Dubna 48K

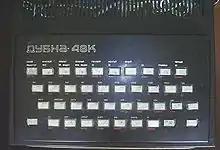
The Dubna 48K

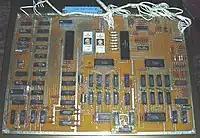
Mainboard

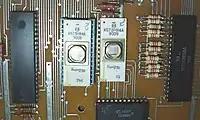
CPU (MME 80A) and ROM (2× К573РФ4А, the two white chips in the middle)

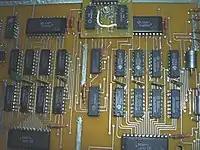
RAM (16× КР565РУ5Г chips)

The Dubna 48K (Дубна 48К) is a Soviet clone of the ZX Spectrum home computer launched in 1991. It was based on an analogue of the Zilog Z80 microprocessor. Its name comes from Dubna, a town near Moscow, where it was produced on the "TENSOR" instrument factory, and "48K" stands for 48 KBs of RAM.